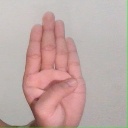
अक्षर: ब